Veneration of Mary in the Catholic Church

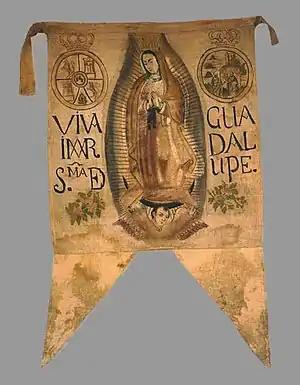
Miguel Hidalgo's 1810 Guadalupan flag

Both Miguel Hidalgo and Emiliano Zapata flew flags of Our Lady of Guadalupe as their protector, and Zapata's men wore the Guadalupan image around their necks and on their sombreros. In 1979 ceremony Pope John Paul II placed Mexico under the protection of the Virgin of Guadalupe.